Mario Sandoval

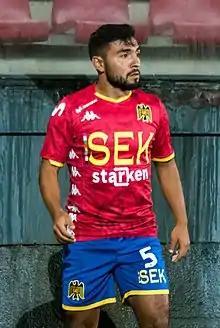
Sandoval with Unión Española in 2020

Mario Aníbal Sandoval Toro (born 24 July 1991) is a Chilean professional footballer who plays as a midfielder for Deportes Concepción.